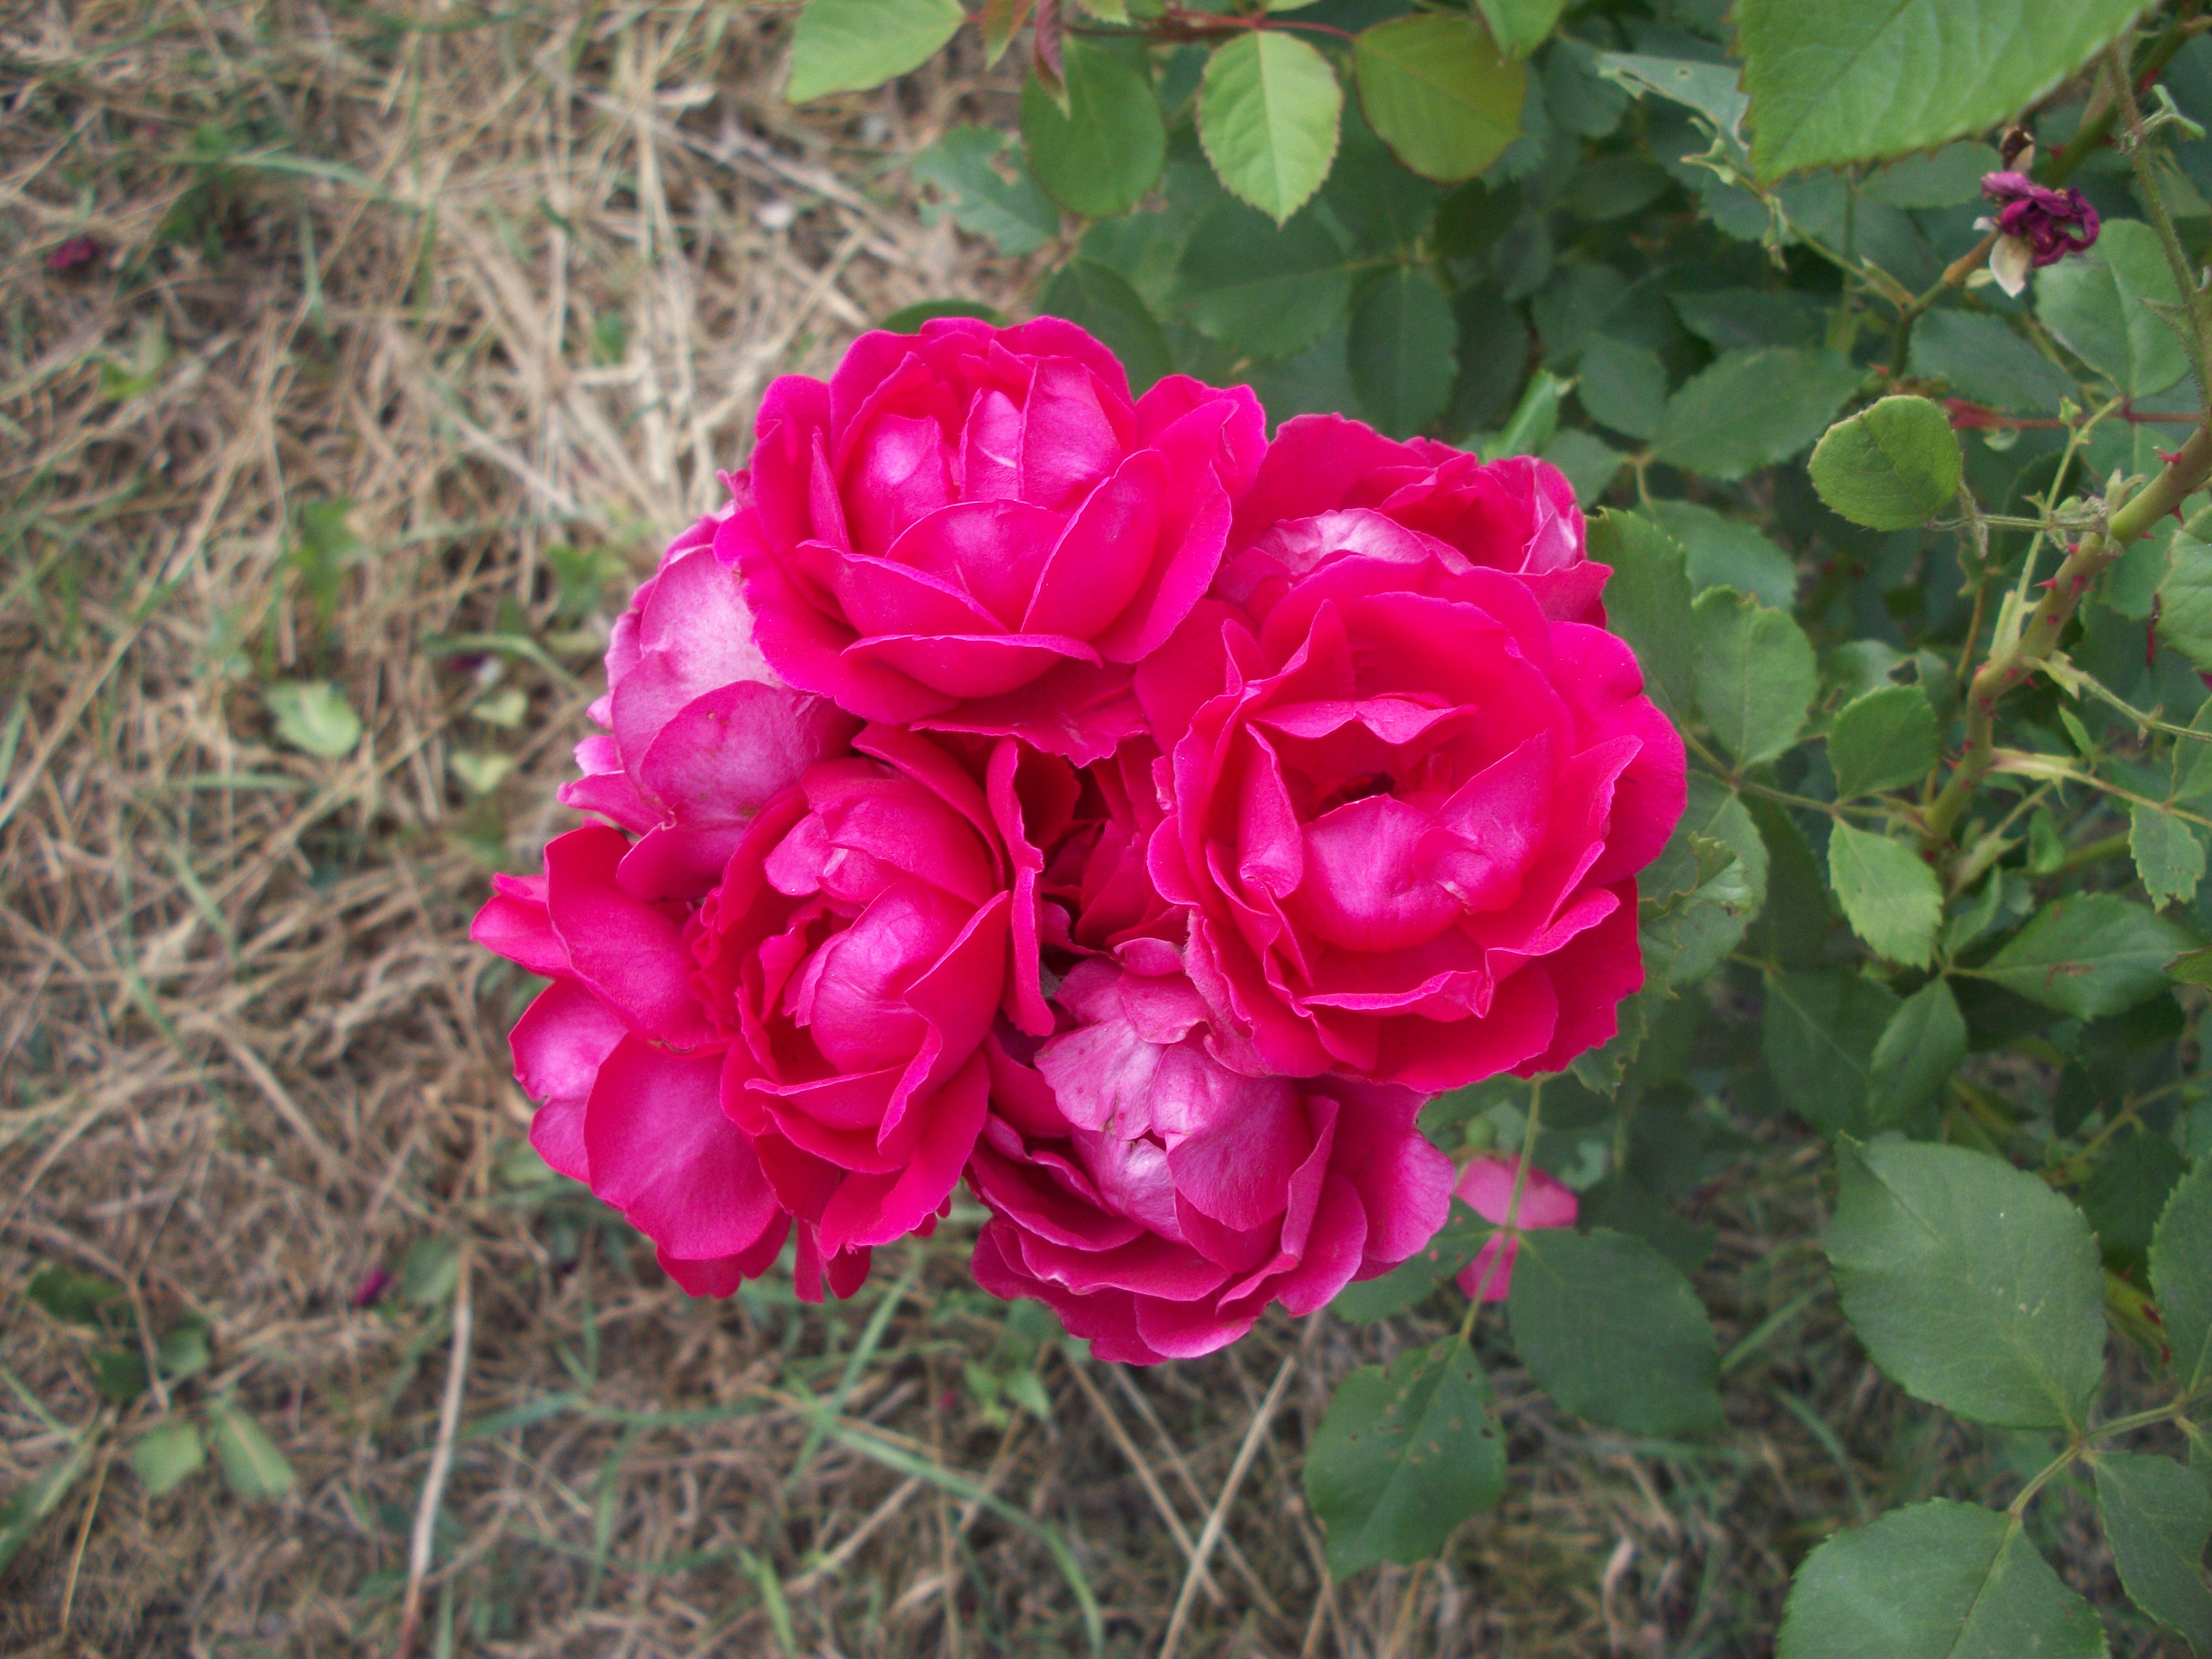
beautiful flowers, beautiful flower, rose, nature, bud, park, pink, red, bush, flower, rose family, plant, flowering plant, garden roses, floribunda, rosa centifolia, rose order, flora, rosa gallica, petal, shrub, rosa wichuraiana, annual plant, china rose, peony, pink family, garden, rosa rugosa